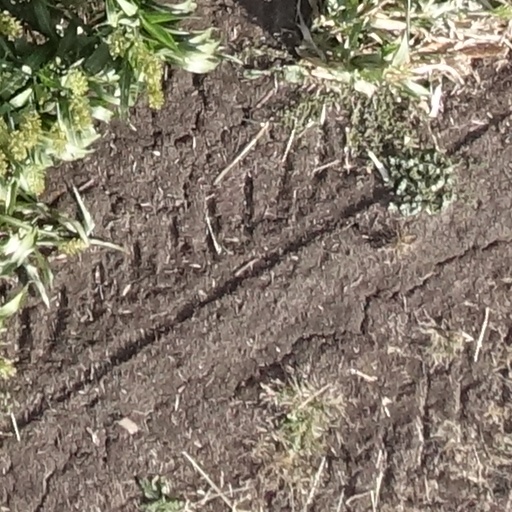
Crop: sorghum